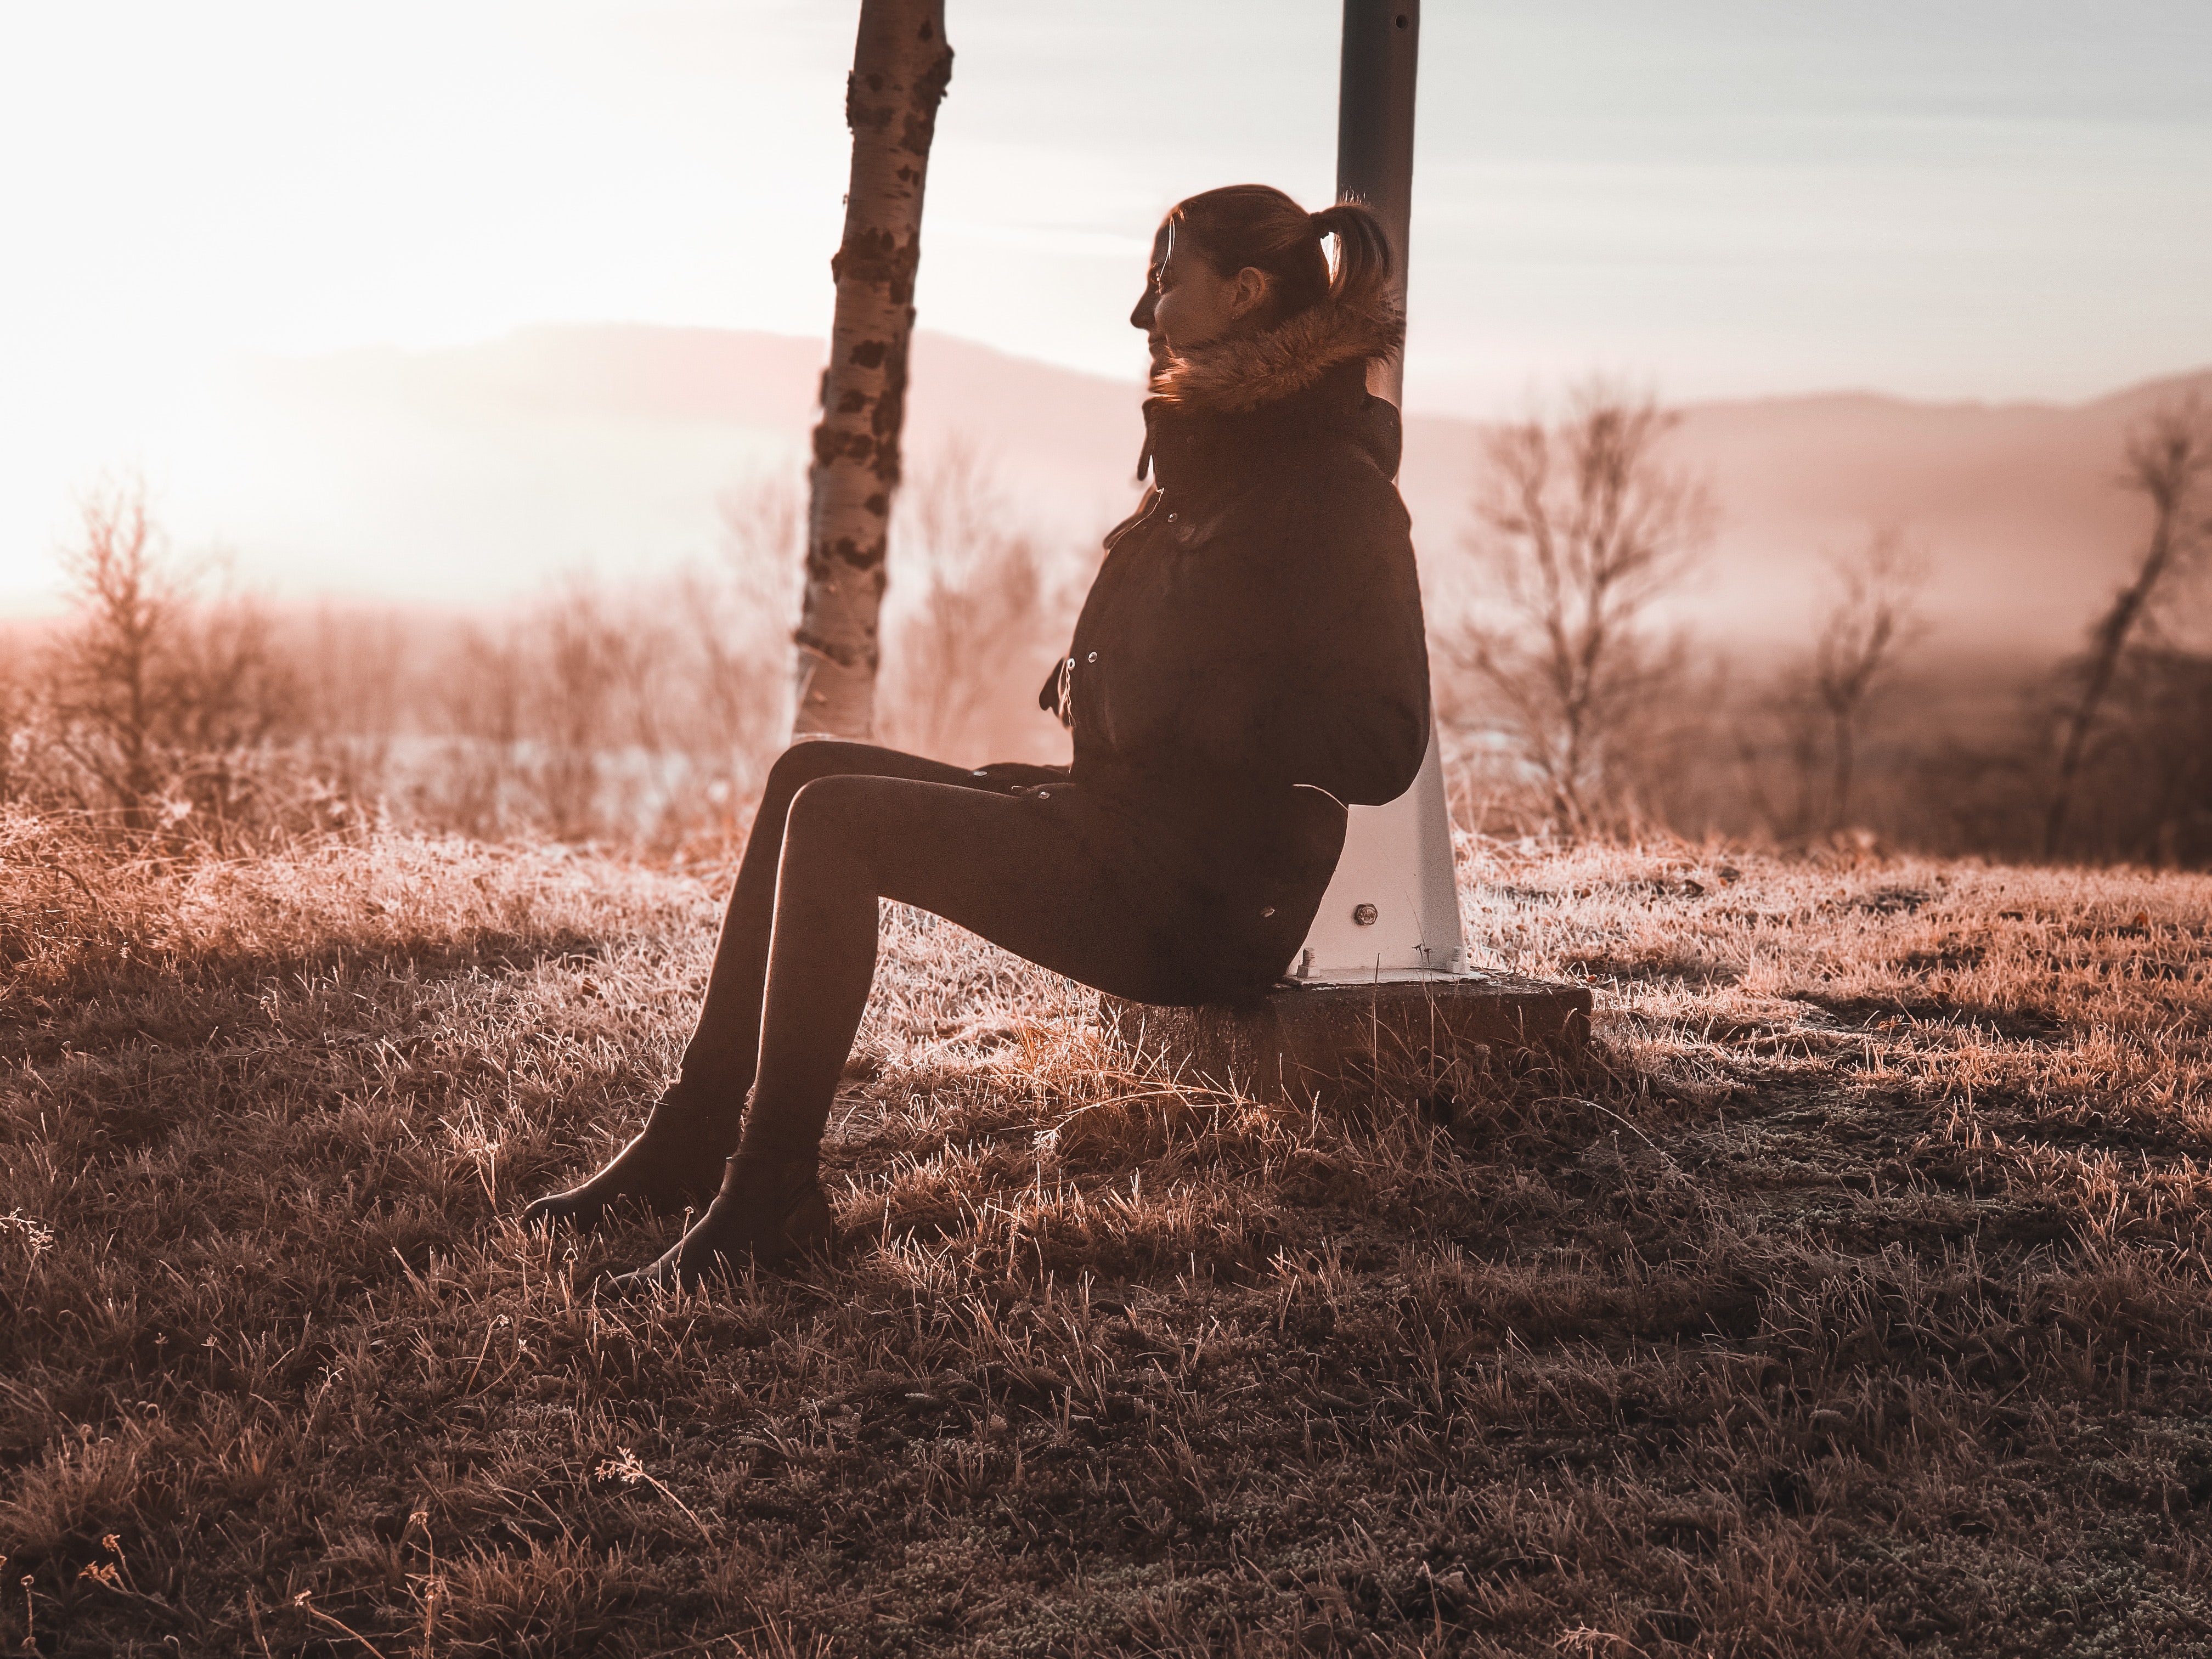
People in nature, tree, beauty, sky, atmospheric phenomenon, grass, morning, sunlight, photography, branch, swing, sitting, leg, wood, physical fitness, forest, stock photography, plant, dress, photo shoot, outdoor play equipment, stretching, flash photography